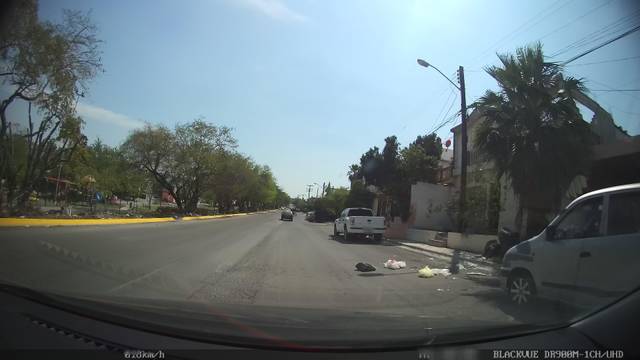
Region: Mexico
Coordinates: 25.753, -100.384